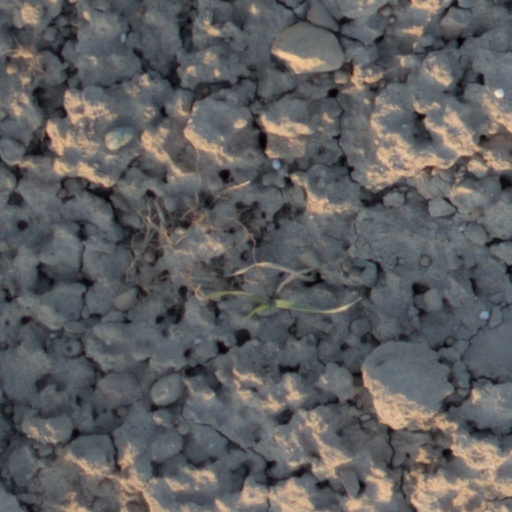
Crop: wheat